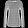
Label: Pullover